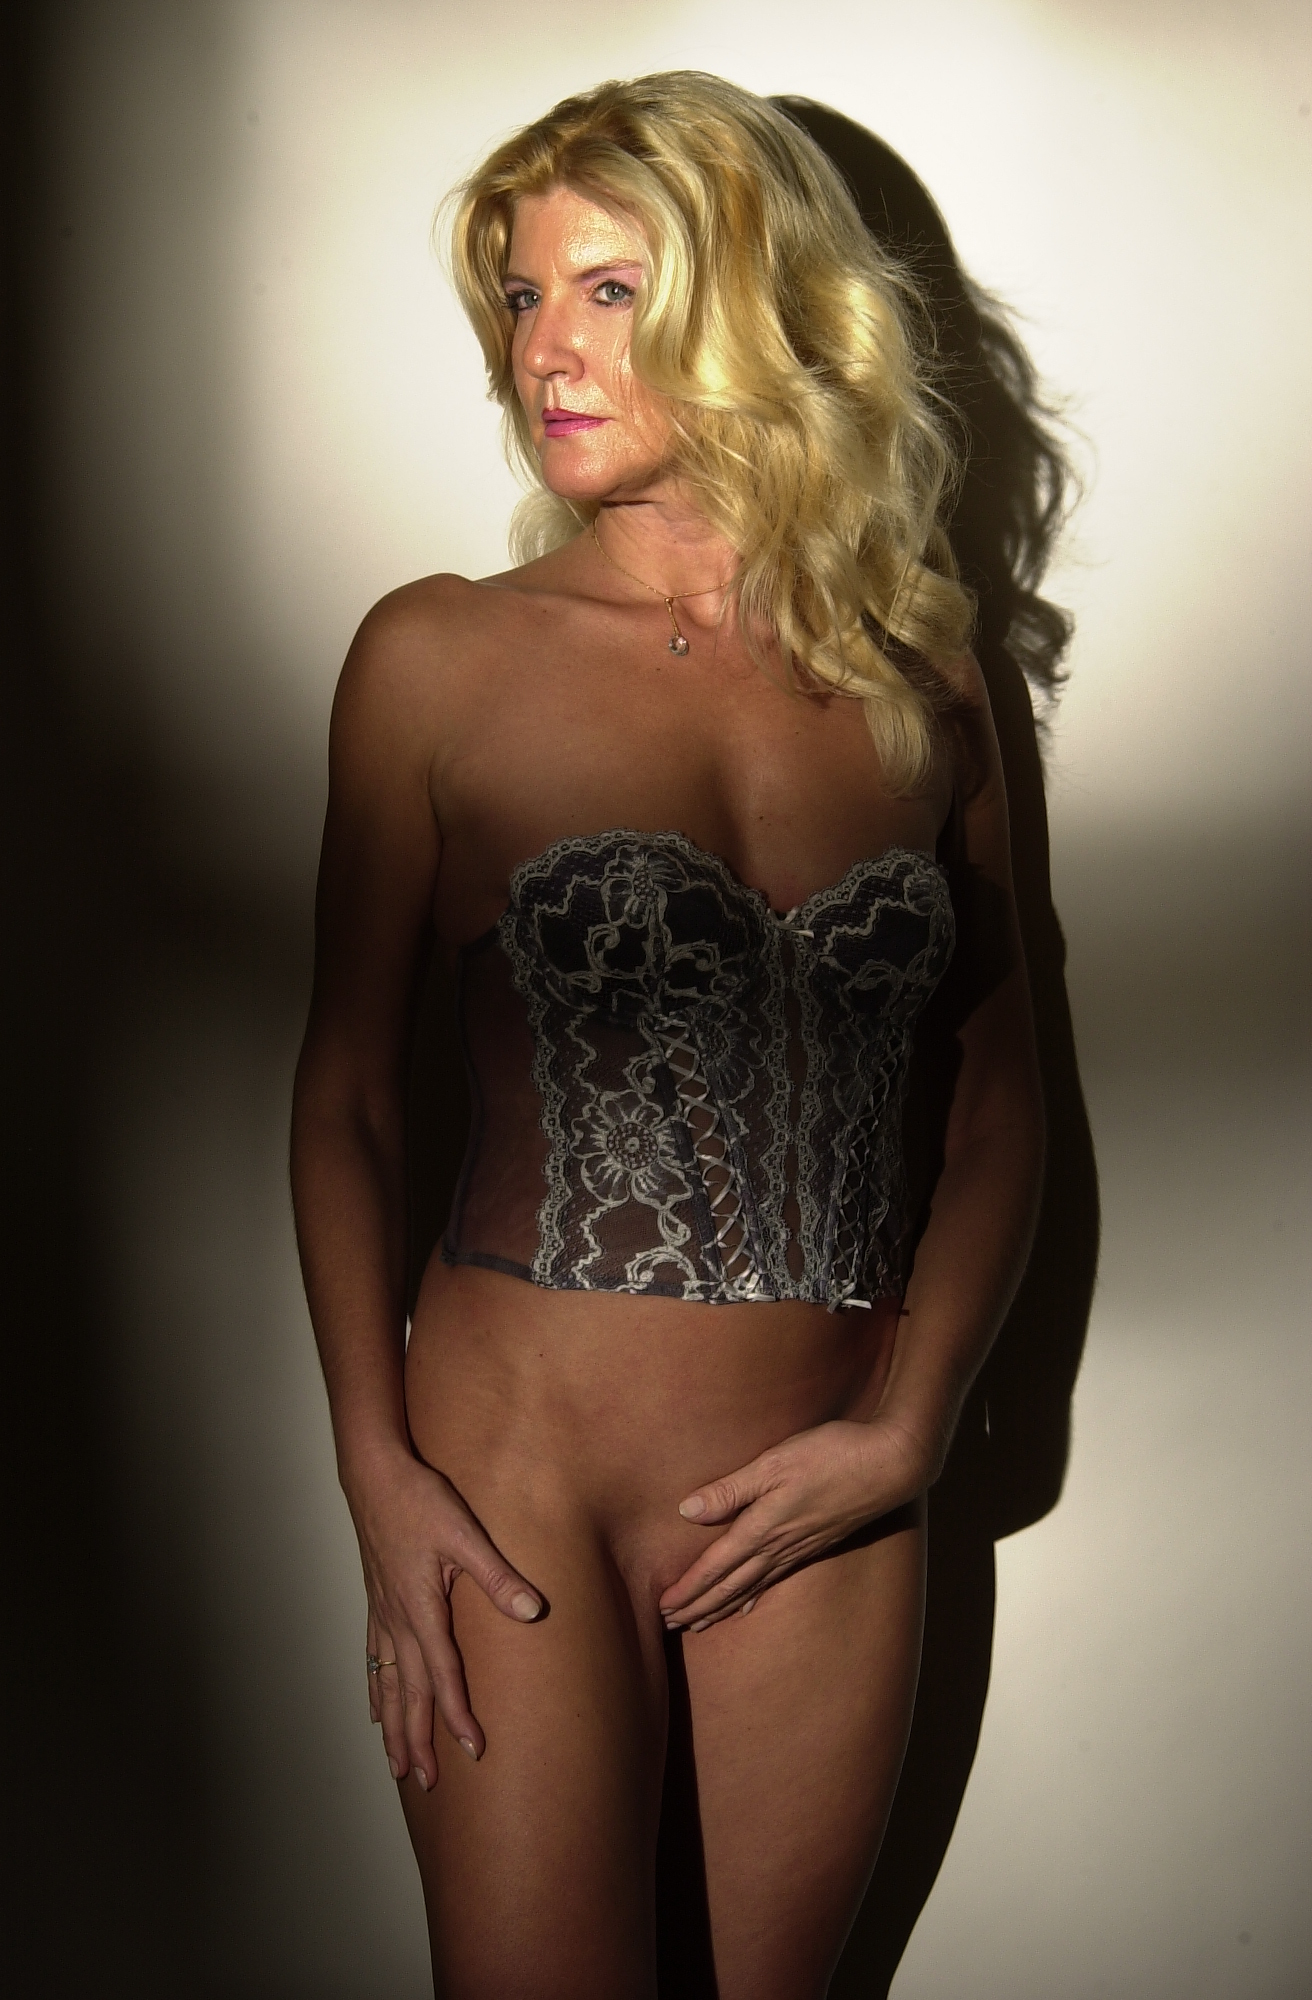
model, nude, fingering, sexy, woman, face, hair, head, lip, hand, outerwear, arm, stomach, eye, lingerie top, human body, neck, brassiere, sleeve, shorts, waist, flash photography, thigh, chest, undergarment, dress, lingerie, finger, black hair, trunk, fashion model, abdomen, navel, art model, fashion design, necklace, jewellery, knee, fetish model, swimwear, long hair, human leg, brown hair, blond, sitting, bikini, fashion accessory, hip, cocktail dress, flesh, belt, agent provocateur, haute couture, photo shoot, top